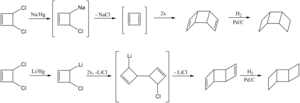
En chimie, un ladderane est une molécule organique contenant au moins deux cycles cyclobutane concaténés ou plus. Ce nom provient de la ressemblance de cette série d'anneaux cyclobutane consécutifs avec une échelle. De nombreuses approches synthétiques ont été développées pour la synthèse de ladderanes de différentes longueurs. Les mécanismes impliquent souvent des photocycloadditions [2 + 2], une réaction utile pour créer des cycles à 4 tendus. Des ladderanes naturels ont été identifiés comme des composants principaux de la membrane de l'anammoxosome de bactéries anammox, du phylum bactérien Planctomycetes.